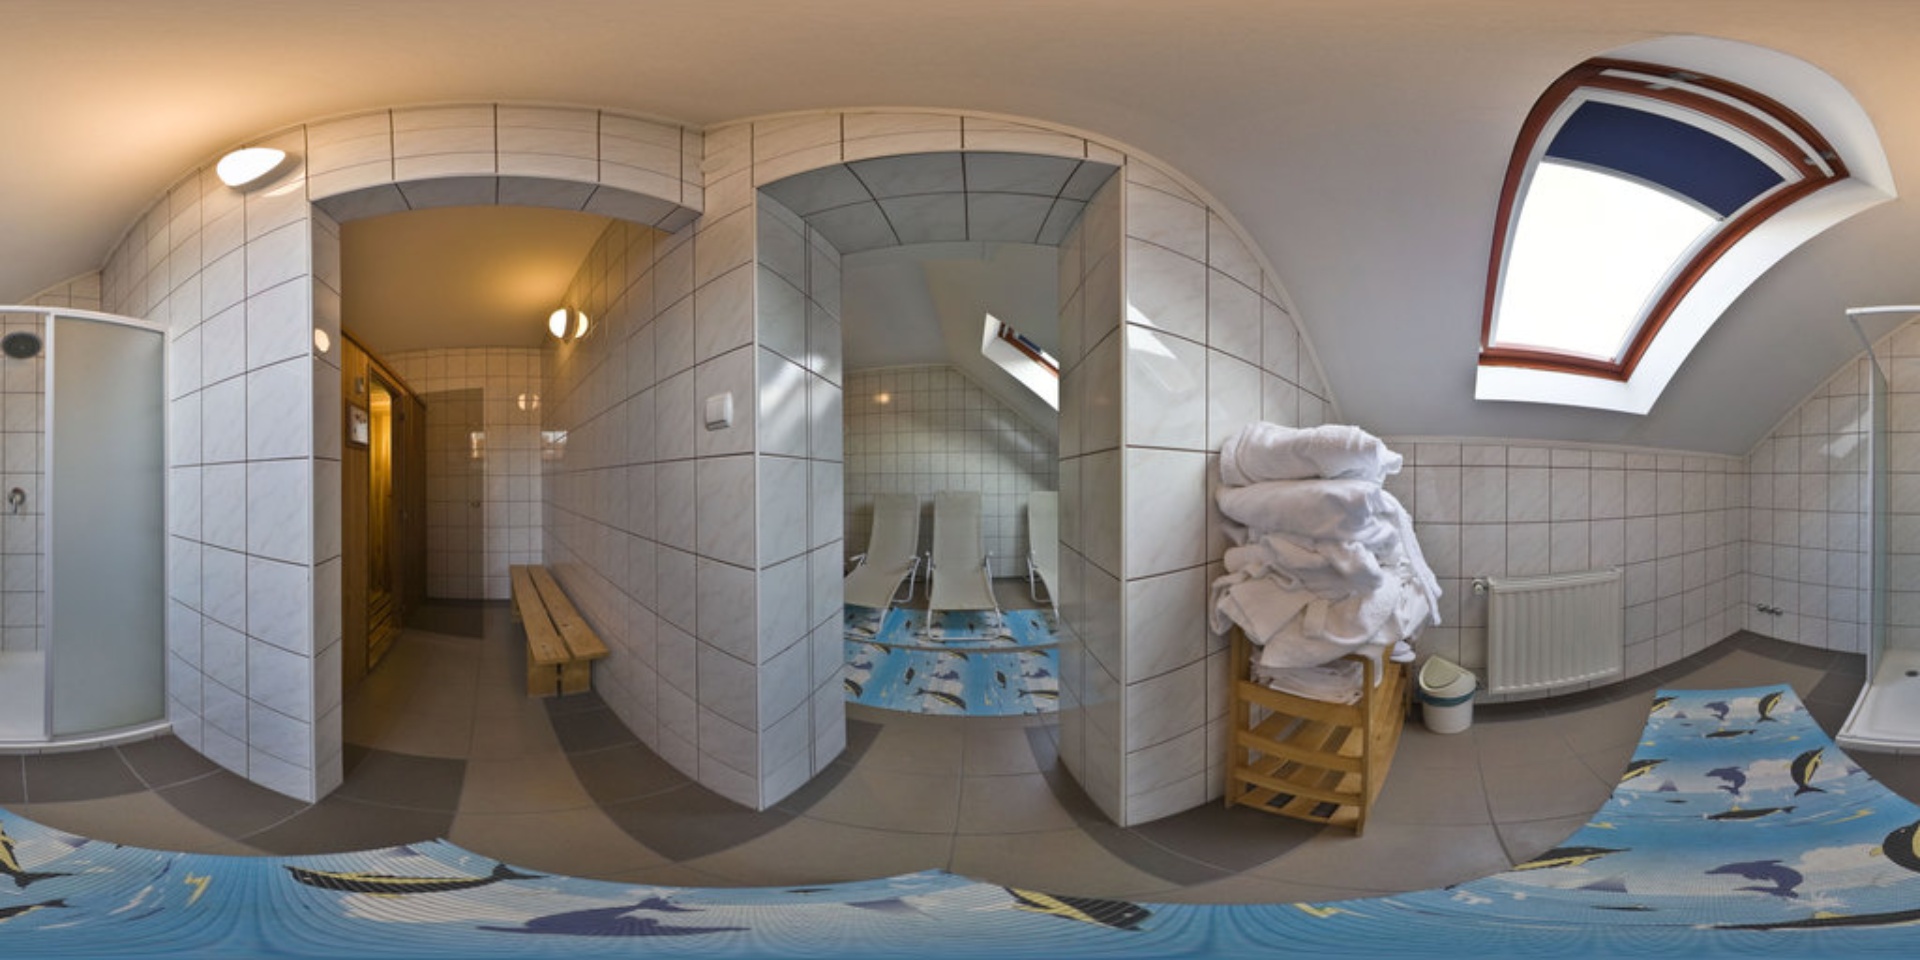
Referred object: the white wall radiator by the window

Referred object: the stack of towels opposite the lounge chairs